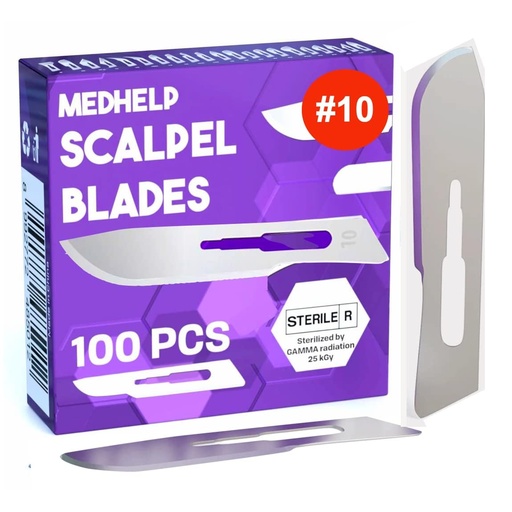
MedHelp Disposable Scalpel Blades #10 Pack of 100, Size 10 Surgical Blades, High Carbon Steel Dermaplane Blades. Individually Wrapped Scapel Blade, Sterile
Brand: MedHelp Features: WHILE YOUR OTHER DISPOSABLE SCALPEL BLADES 10 may be too dull, not sharp enough, not sterile, flimsy or difficult to use, scalpels surgical MedHelp brings a HIGH QUALITY CARBON STEEL scaple blade #10 that is SAFE and EASY to use. This means a YOUNGER BRIGHTER face for you and lots of other skin problems solved, a scalpel knife SAVE SOME MONEY- pack of 100 MedHelp sterilized surgical scalpel blades 10 help you learn to dermaplane by yourself, 10r blades dermaplaning, and you can safely use it for a lot of small aesthetic procedures: great as a scapel#10 disposable for callus, podiatry scalpel, dermatology scalpel pedicure, cyst removal tool, blackheads removals, acne scalpel, dissection and suture practice, and more; SO, SHARP ENOUGH OR NOT ? The perception of sharpness for Medhelp #10 rounded blades can be different because depends on how experienced you are with dermaplaning or dermatology. They are very sharp for beginners and maybe not sharp enough for experienced dermatologists. Either way, it works if used correctly. Medical Supplies A TON OF OTHER USES - mycology, comedones removal, prototyping electronics, model making, wood and clay sculpture, desktop work, small cuts and trimming, biology projects in school and labs, arts and crafts, trimming, gardening, vinyl cuts, wood projects, medical procedures, dissection, suture and surgery practice, scalpel for skin, debridement WE BELIEVE in making things 1% better every day, that's why OUR MISSION is to give you QUALITY at the best possible price. Either you are looking for a pimple popper blade, a simple set of 10 scalpel blades or maybe just 10 surgical blades for dissection or surgery practice, we've got you covered! Details: LOOKS MATTER. A LOT. REMEMBER THIS: If you will use it once, you will want to use it always! Are you tired of buying all those scalpels and throw them away because they are no good? SEARCH NO MORE... Box of 100, sterile, high-end disposable 10 gauge surgical blades, Ultra Sharp Carbon-Steel Beautiful multitool for small aesthetic procedures or any DIY project. Designed sturdy, durable, safe and easy to use. Combined with a metal handle (NOT INCLUDED) that makes for an easy grip, you can enjoy precision control in every move. #10 Blades Scalpel That are Perfect For: ✅ Facial Dermaplanning / Easy surgical procedures ✅ Podiatry ✅ Pedicure ✅ Dead skin/Calluses ✅ Pimple/ Blackhead removal ✅ Arts and Crafts ✅ Clay Modeling ✅ Carving/ Wood Carving ✅ Dissecting ten blade ✅ Fabric / vinyl / plastic cut MedHelp means Quality ! We hold the highest possible standards when it comes to our products, and our disposable scalpels and Blade Stock are no exception to that rule. We are more than happy to share with you that passion for quality, in unbeatable prices. So Click “Add To Cart” Today & Grab Your Own Pack of 100 MedHelp Sterile Surgical Blades 10! disposable scalpels #10 #11 blade dermaplaning scalpel 10 11 diy arts and crafts Package Dimensions: 4.1 x 2.8 x 1.3 inches
Brand: MedHelp
Category: Business & Industrial > Medical > Medical Instruments > Scalpel Blades